Judge Dee

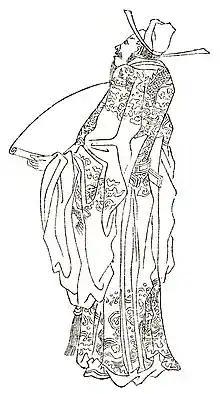
Judge Dee

Judge Dee, or Judge Di, is a semi-fictional character based on the historical figure Di Renjie, county magistrate and statesman of the Tang court. The character appeared in the 18th-century Chinese detective and "gong'an" crime novel "Di Gong An". After Robert van Gulik came across it in an antiquarian book store in Tokyo, he translated the novel into English and then used the style and characters to write his own original Judge Dee historical mystery stories.